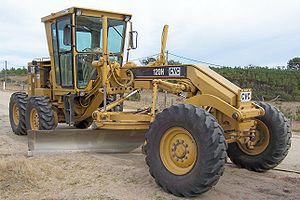
Nivellering
Graderen kører frem og sikrer med sin plov, at jorden udjævnes. Ploven kan skråtstilles hvis der skal være fald på terrænet. Deraf navnet (engelsk "grade" for graden af hældning).
Nivellering af et objekt eller et område betyder at placere det så hældning og højde passer med det ønskede arbejdsniveau.